Viktor Mykyta

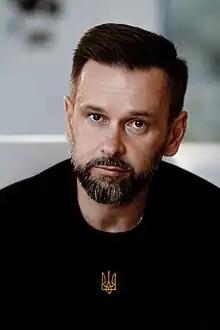

Viktor Fedorovych Mykyta ( born 4 February 1979, in Ilnytsia village, now Khustskyi District, Zakarpattia Oblast) is a Ukrainian figure, politician, and the head of the Zakarpattia Oblast State Administration (10 December 2021-8 September 2024). He also serves as the Chairman of the Chamber of Regions of the Congress of Local and Regional Authorities under the President of Ukraine, and the head of the Zakarpattia Oblast organization of the political party "Servant of the People."